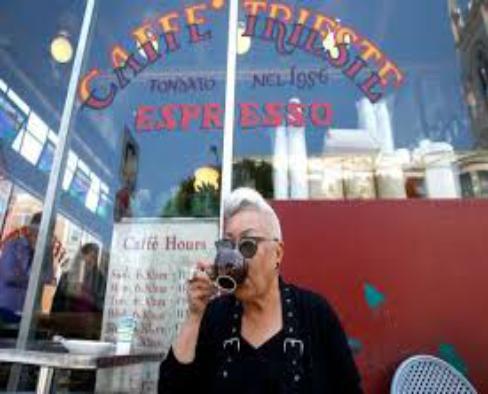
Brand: Caffe Trieste
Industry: Food